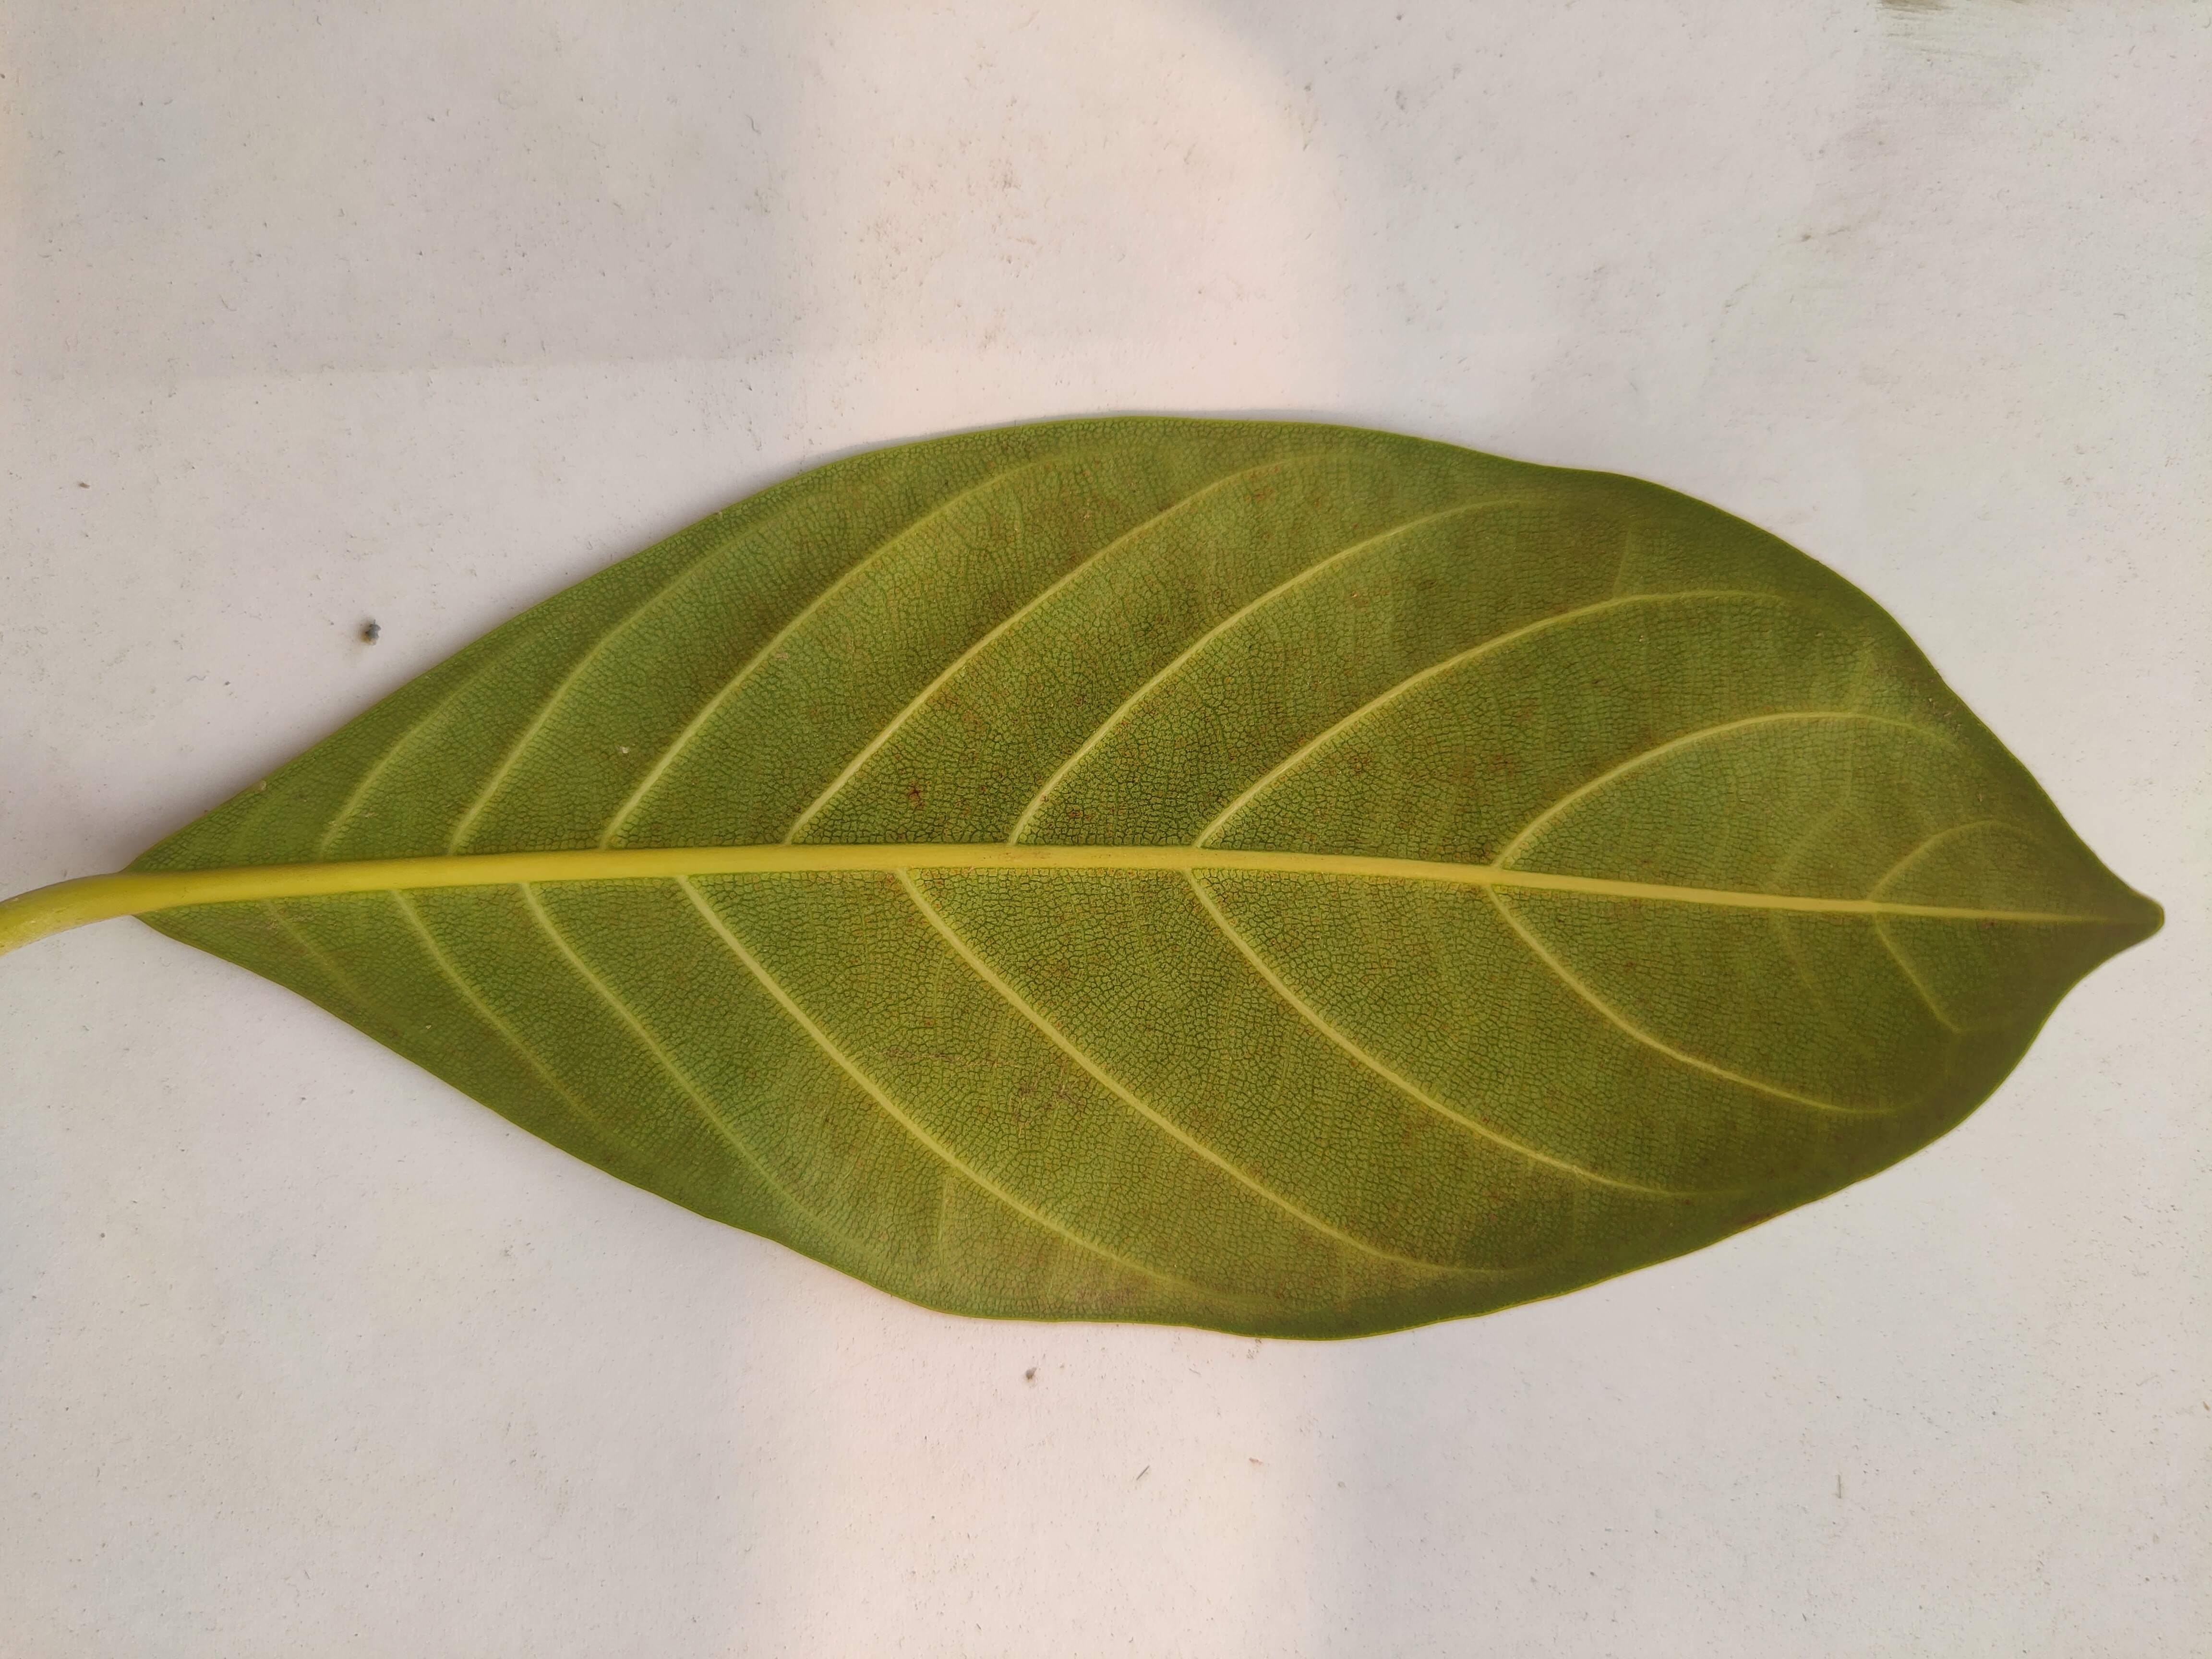
Leaf variety: Jackfruit